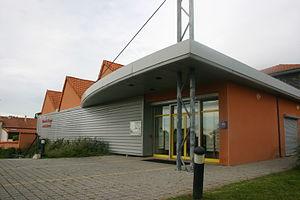
Musée du tissage et de la soierie de Bussières dans le département de la Loire.
Bussières est une commune française située dans le département de la Loire en région Auvergne-Rhône-Alpes.